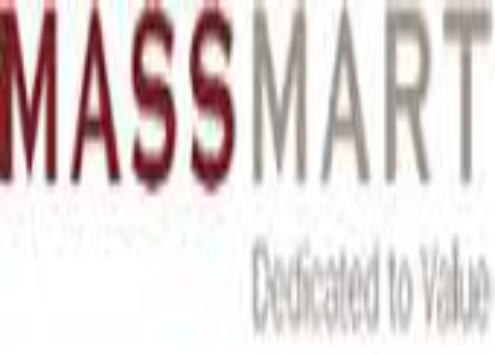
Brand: Massmart
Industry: Necessities